2006 Super 14 final

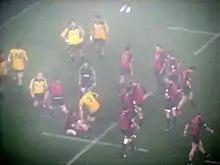
The fog during the match

About an hour before kick-off at Jade Stadium, an unusual thick fog floated over the stadium. The players and officials were asked whether they wanted to persist with the game, with both parties agreeing that the match should go on, although some speculated it might be pushed over to Sunday. As the sides ran out onto the field the players almost disappeared into the mist. The commentary box could not make out anything on the opposite side of the field from where they were. This forced a commentary split, with the sideline commentator taking up the duties when the play was on the opposite side to the commentary box. Some of the television footage was relatively clear with many camera angles and positions different from a normal game broadcast, though many thought they could have done better with more cameras repositioned to the far side of the field.